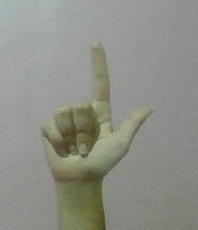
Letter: laam